Renato Galeazzi

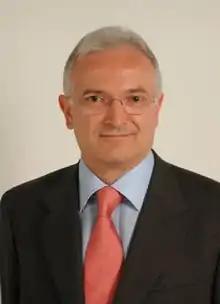

Renato Galeazzi (born 22 October 1945) is an Italian politician who served as a Deputy (2001–2008) and Mayor of Ancona (1993–2001).